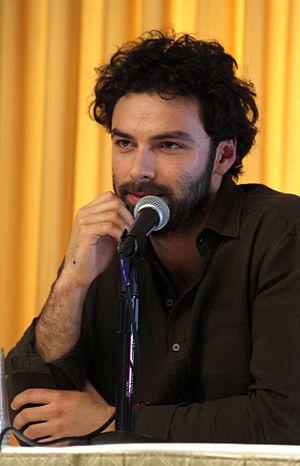
Aidan Turner est un acteur irlandais, né le 19 juin 1983 à Dublin.